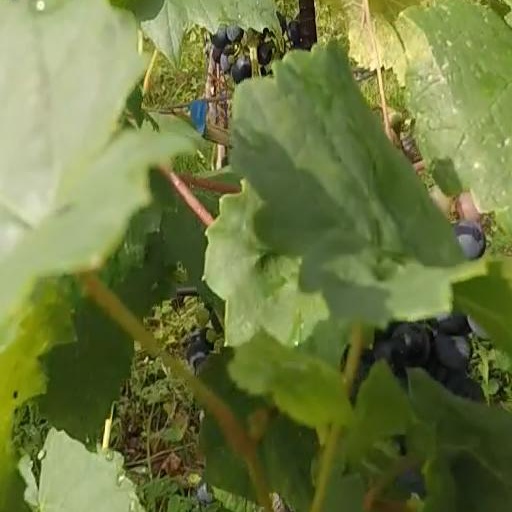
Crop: grape